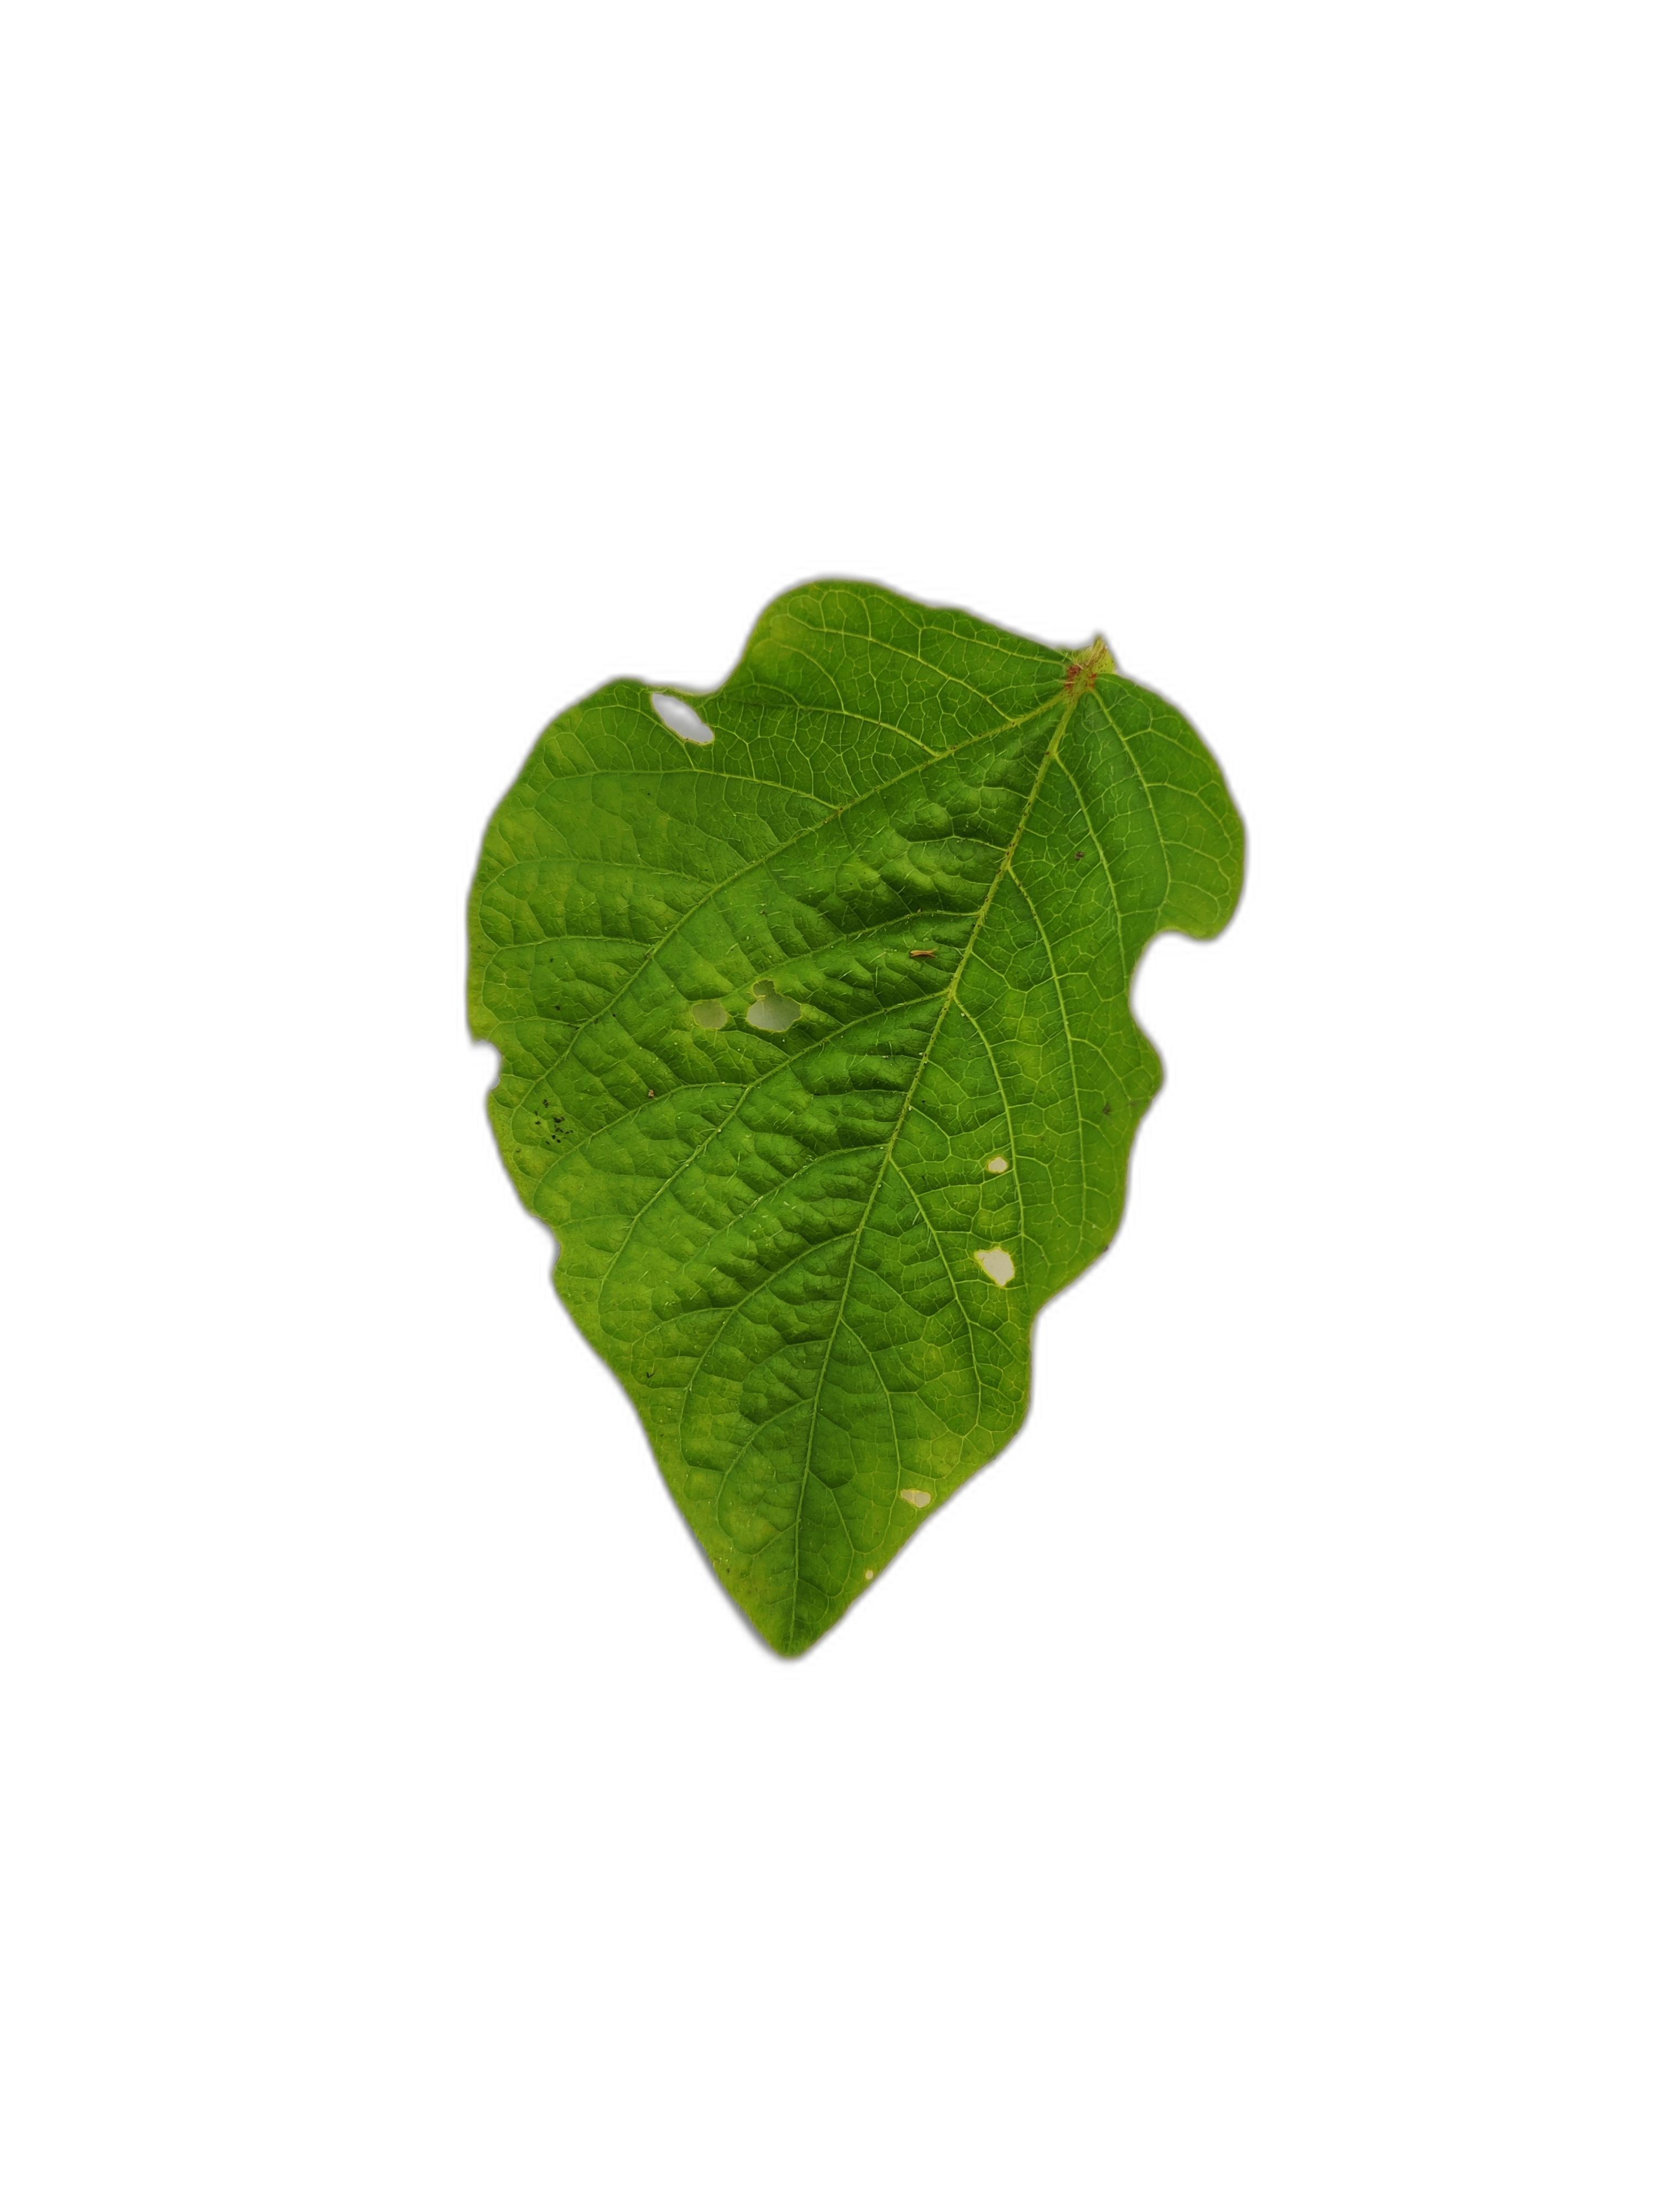
Label: Leaf Crinkle